Kenny Rogers and the First Edition

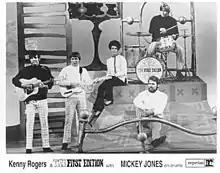
Promotional photo of The First Edition in early 1968

Kenny Rogers and the First Edition, until 1970 billed as the First Edition, were an American rock band. The band's style was difficult to singularly classify, as it incorporated elements of country, rock and psychedelic pop. Its stalwart members were Kenny Rogers (lead vocals and bass guitar), Mickey Jones (drums and percussion) and Terry Williams (guitar and vocals). The band formed in 1967, with folk musician Mike Settle (guitar and backing vocals) and the operatically trained Thelma Camacho (lead vocals) completing the lineup.